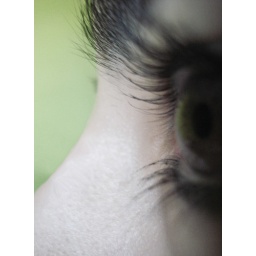
You're lying in bed with the pride of a lion . . .